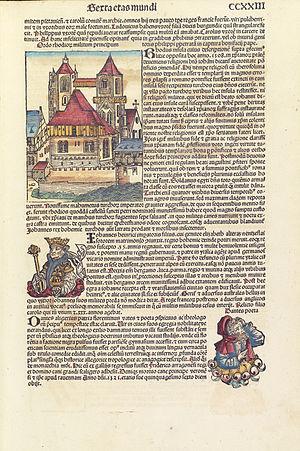
Un incunable est, par convention, un livre imprimé en Europe avant le 1ᵉʳ janvier 1501.